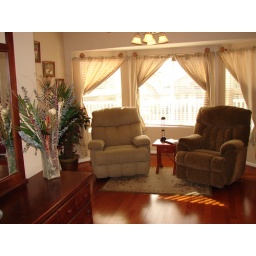
bay window sitting area in master bedroom